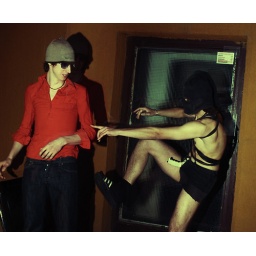
standing in the front of the law's door